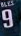
Number: 9